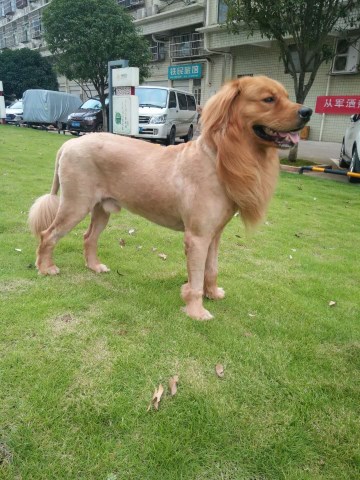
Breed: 5355-n000126-golden_retriever